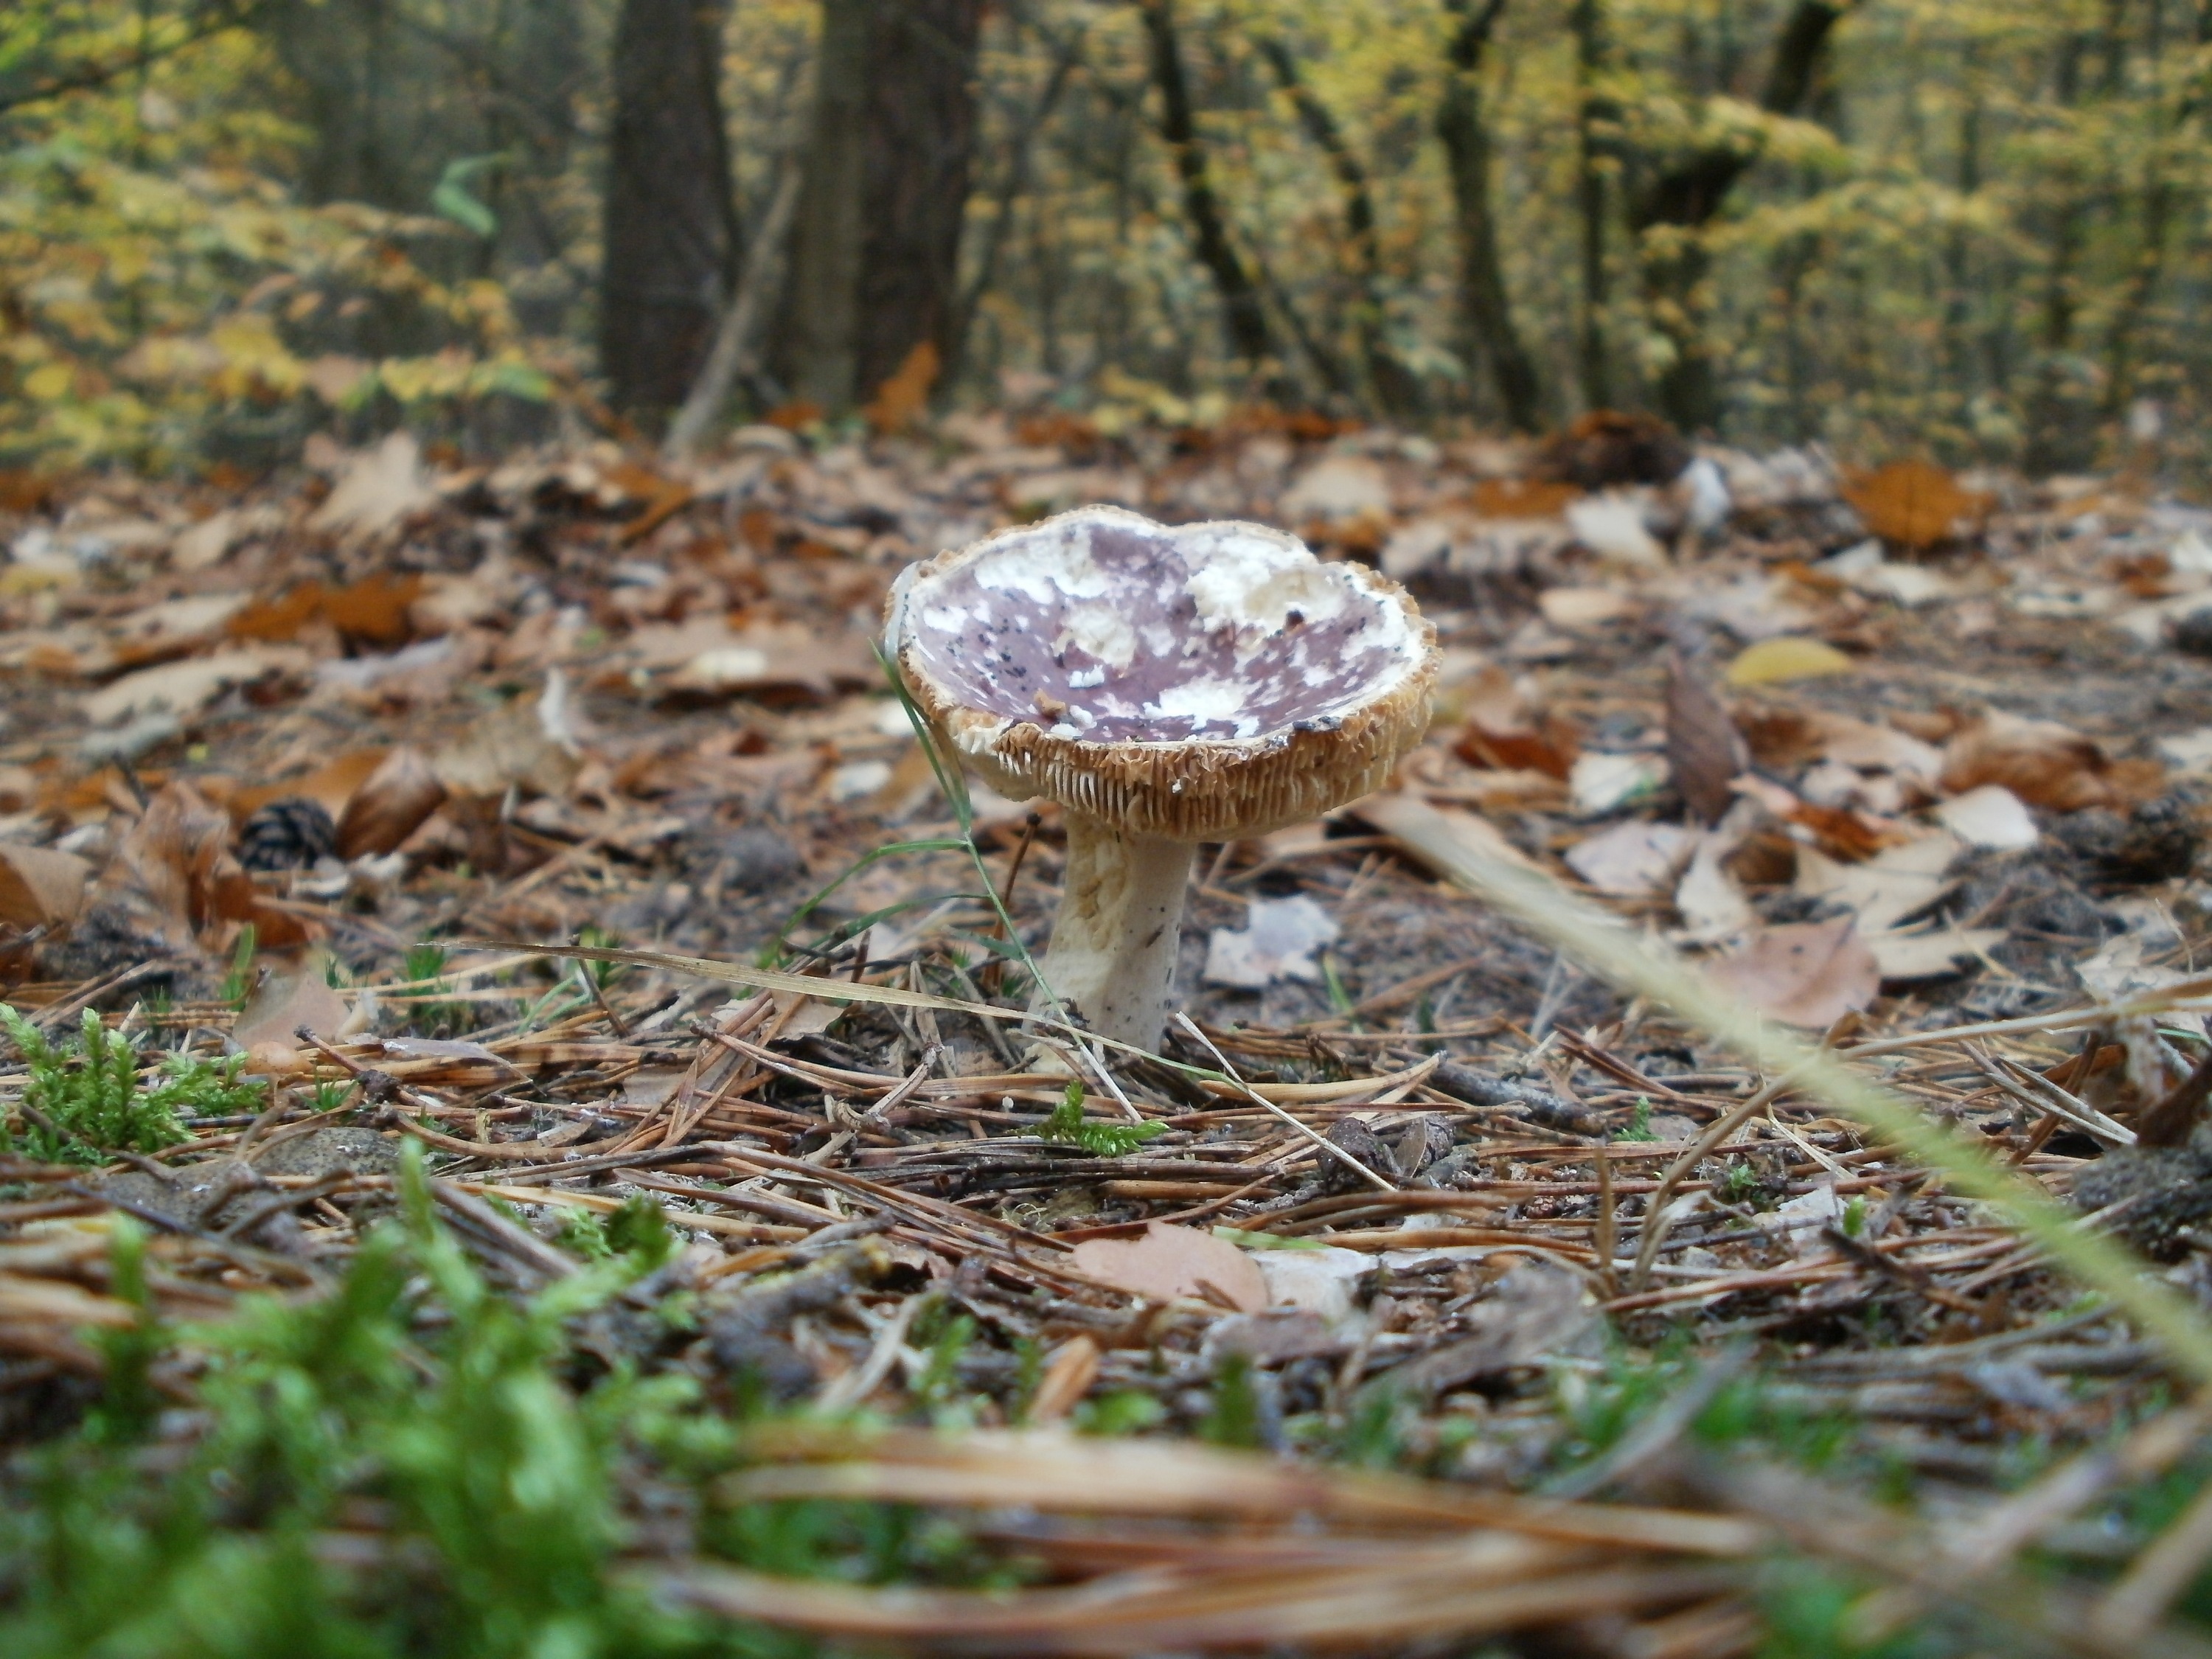
tree, nature, forest, grass, wood, leaf, wildlife, food, autumn, brown, soil, mushroom, flora, season, fauna, fungus, cap, seasonal, tasty, growing, woodland, habitat, edible, ecosystem, organic, poisonous, edible mushroom, natural environment, penny bun, delicatese